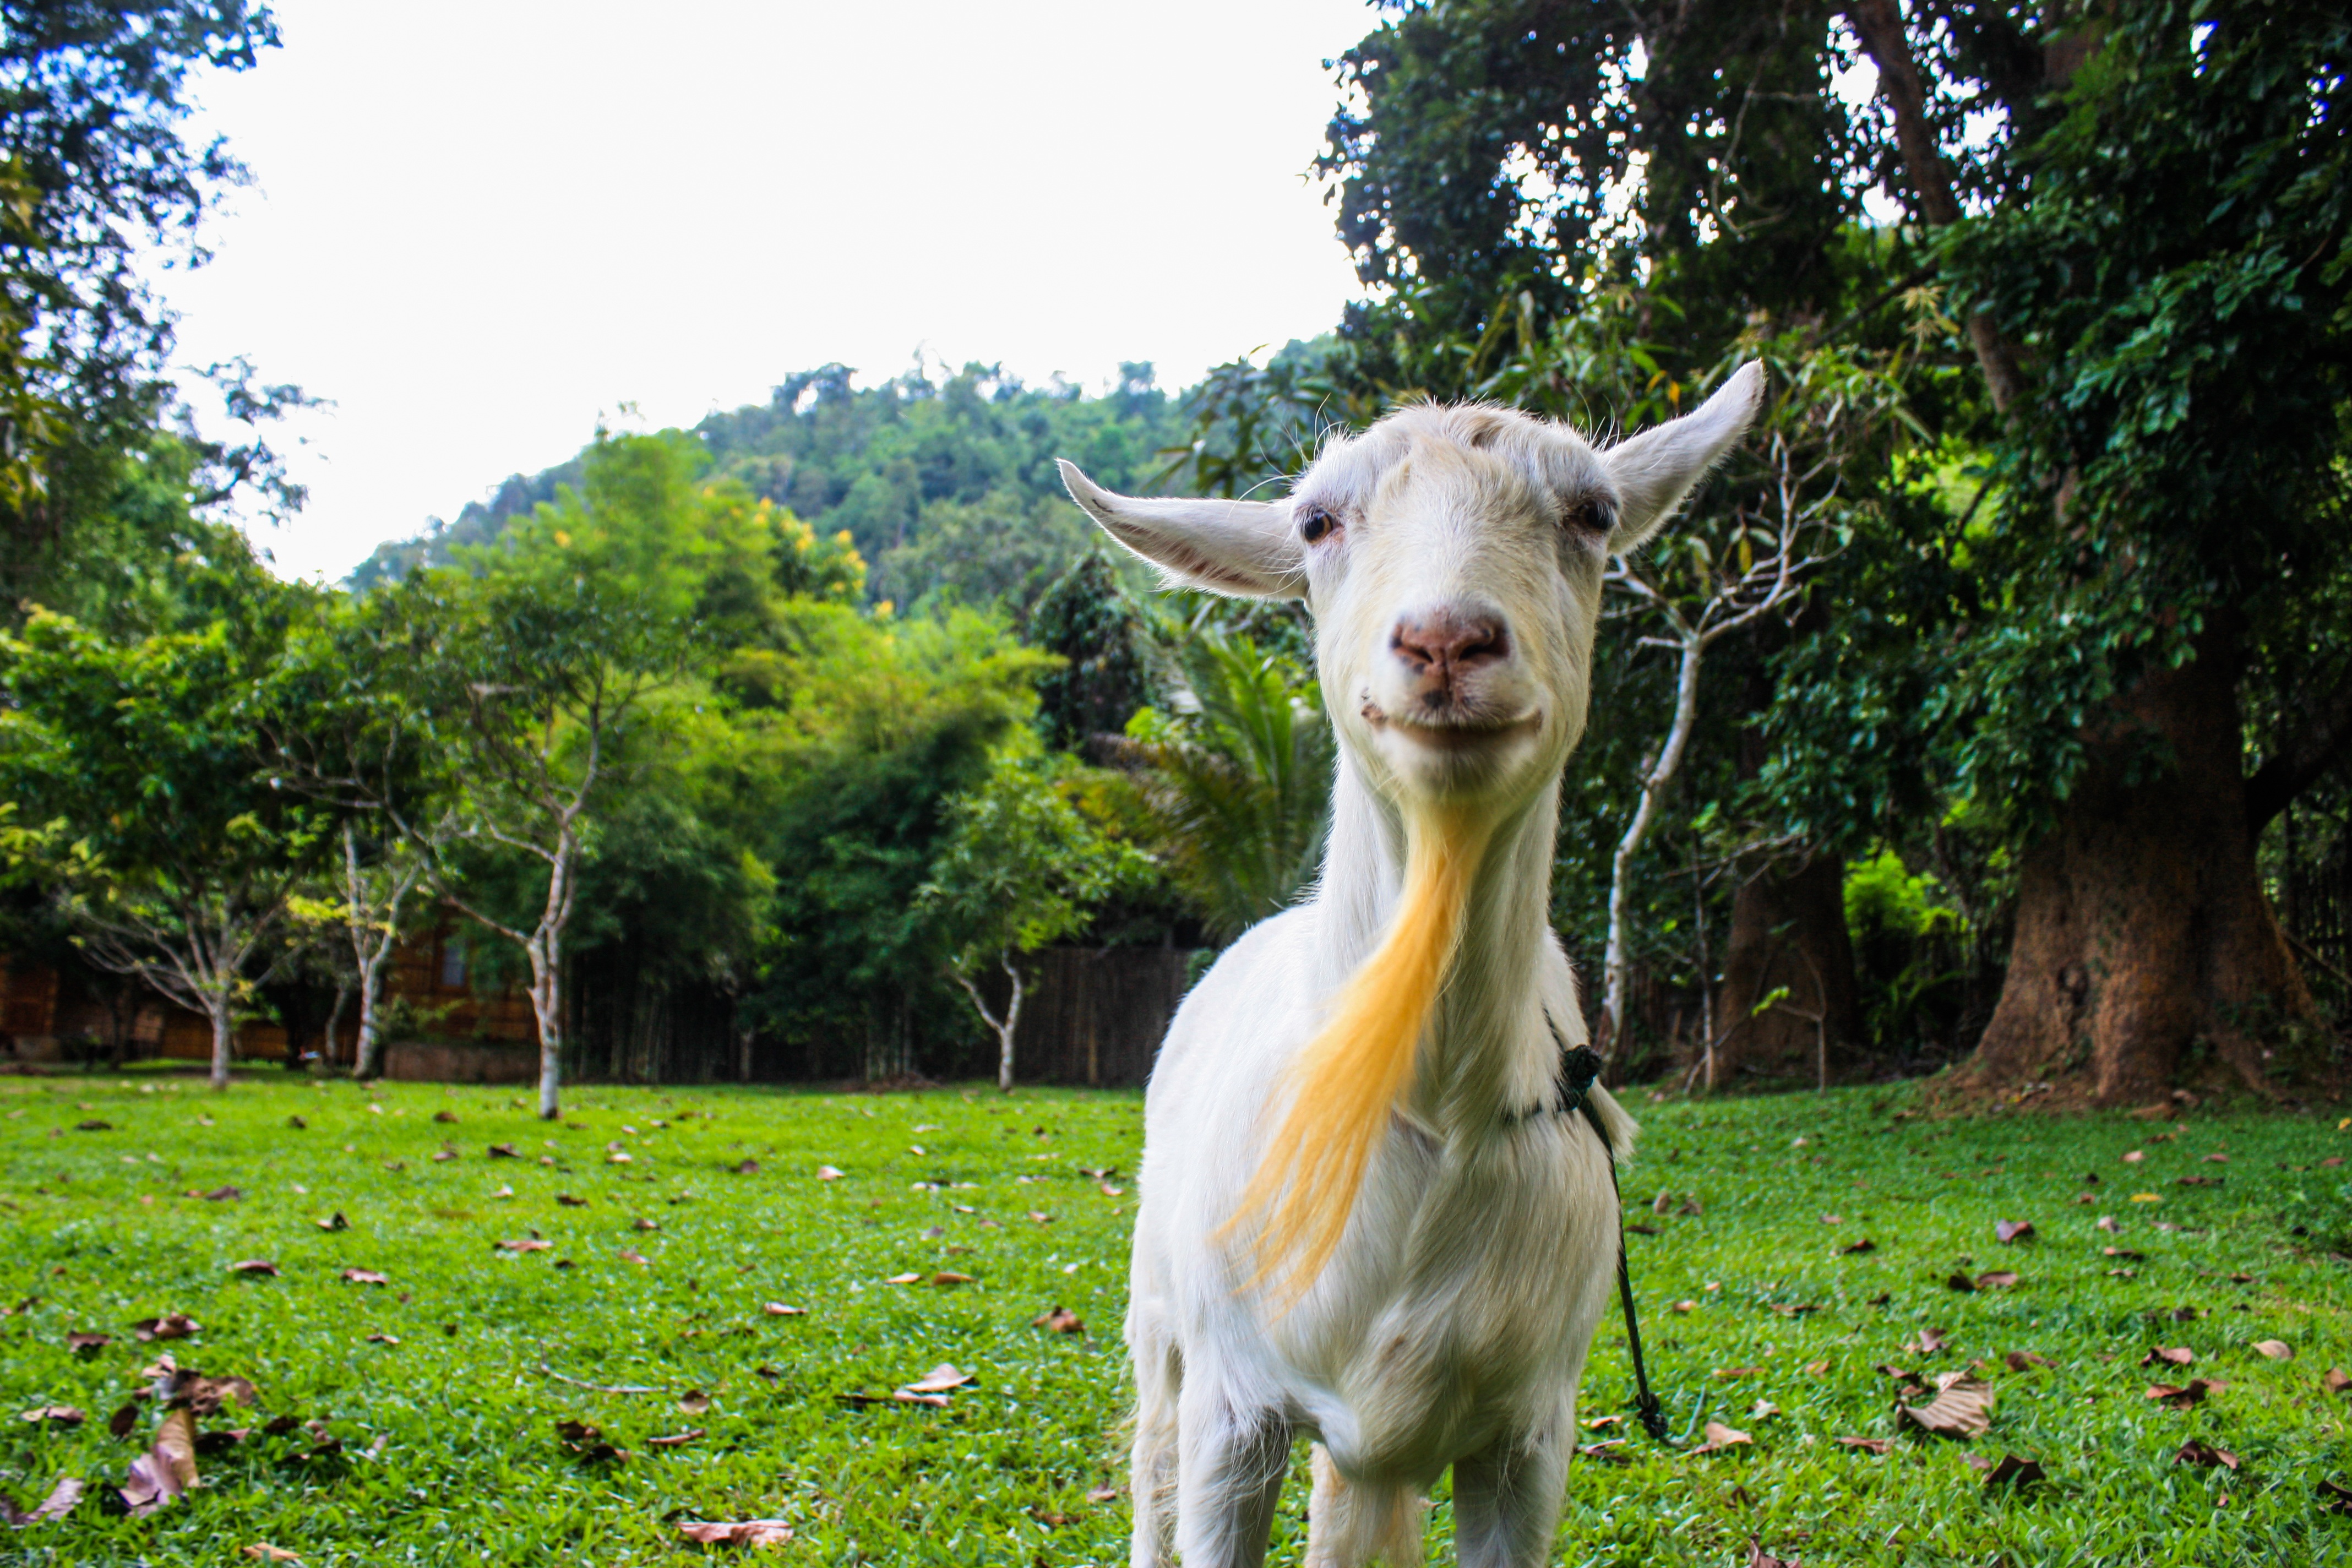
tree, nature, outdoor, farm, meadow, animal, cute, wildlife, goat, pasture, grazing, mammal, fauna, goats, vertebrate, funny, rural area